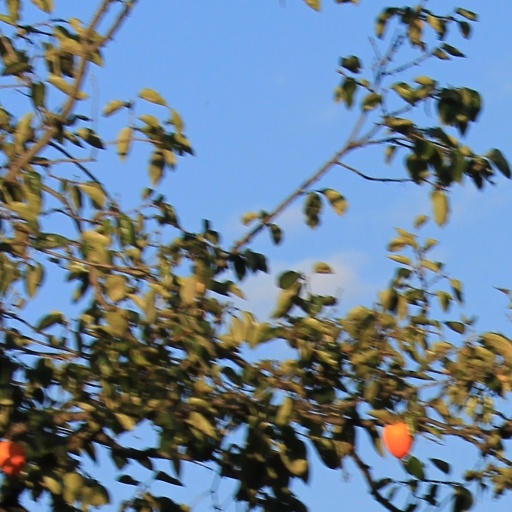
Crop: grape